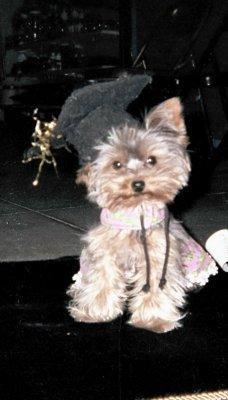
Yorkshire_terrier